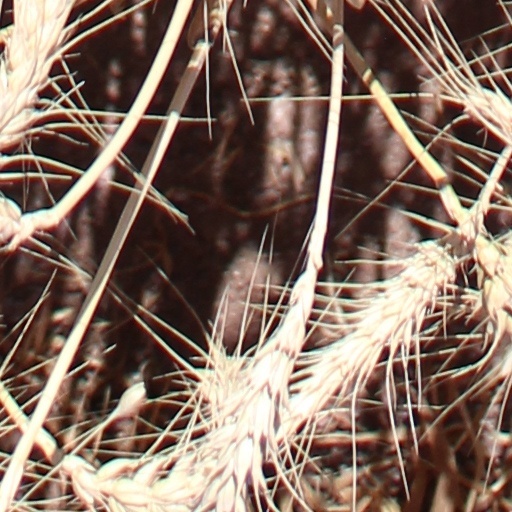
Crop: wheat